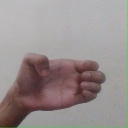
अक्षर: ख